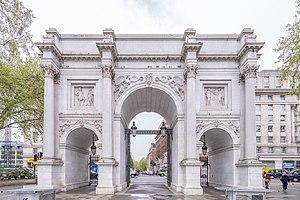
Marble Arch est un monument en marbre blanc de Carrare près de Speakers' Corner au nord-est d'Hyde Park, à l'extrémité ouest d'Oxford Street à Londres au Royaume-Uni.